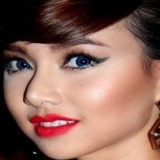
diễn viên Đinh Ngọc Diệp